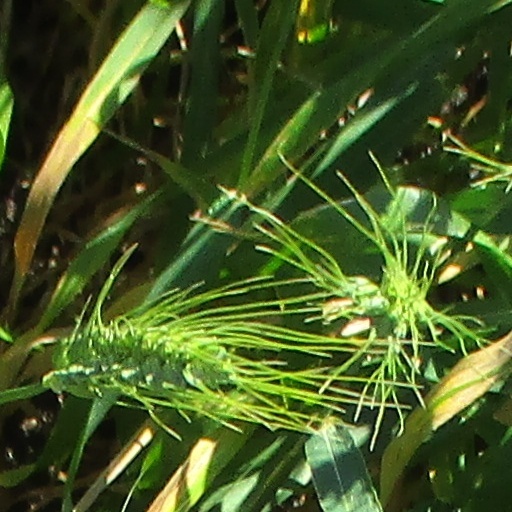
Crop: wheat